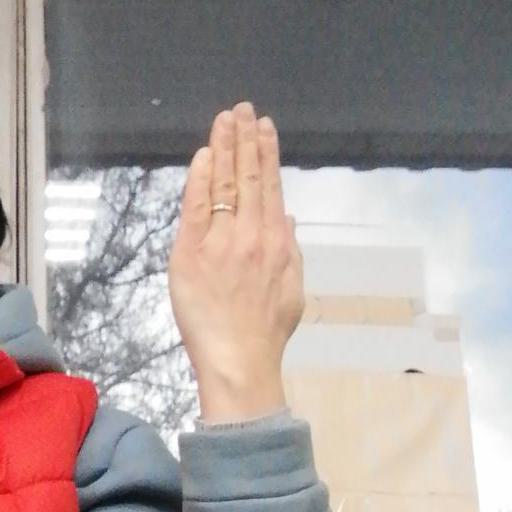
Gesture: stop_inverted